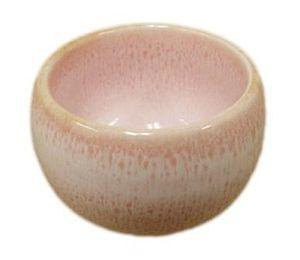
Un choko ou o-choko est une petite coupe en céramique ou porcelaine dédiée au service du saké, l'alcool de riz du Japon.